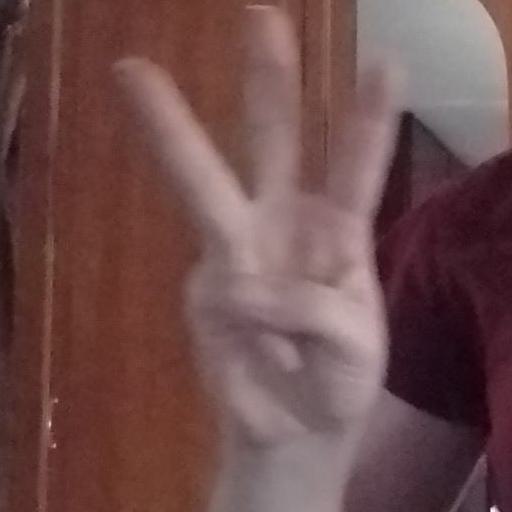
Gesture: three